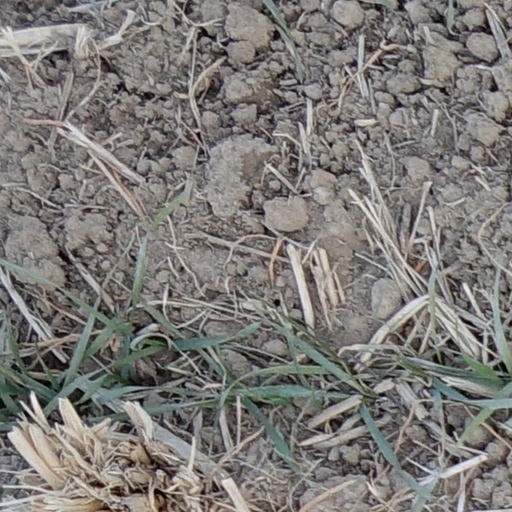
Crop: wheat